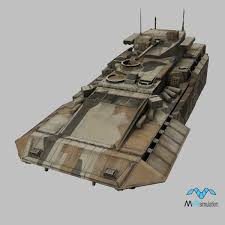
Label: BMP